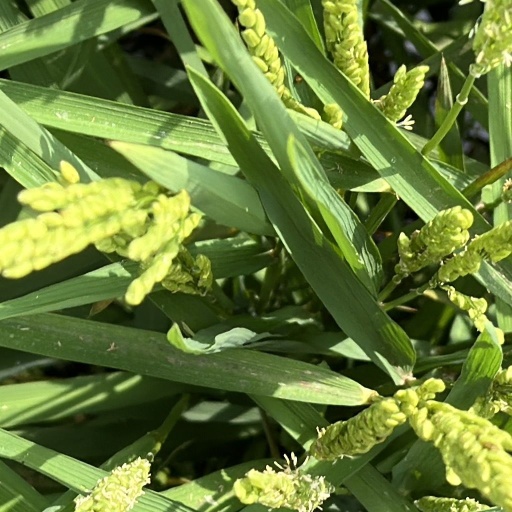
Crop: rice